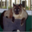
Label: cat